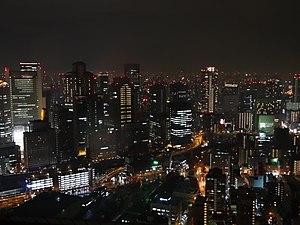
L'Umeda Sky Building est un gratte-ciel situé à Osaka au Japon achevé en 1993.